Shri Ram Chandra Mission

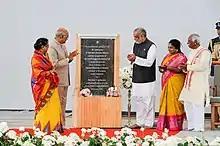
President of India unveils the World's largest meditation hall at Kanha Shanti Vanam

In February 2020 Ram Nath Kovind, the President of India, visited Kanha Shanti Vanam, the global headquarters of Shri Ram Chandra Mission, and unveiled the meditation center, which the organization claims is the largest in the world. In connection with the center there is a learning center for children between the ages of 3 and 18, and a cricket stadium.